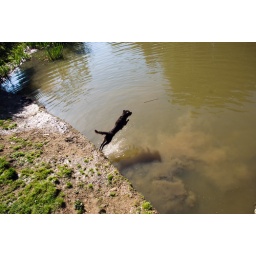
dog jumping in water